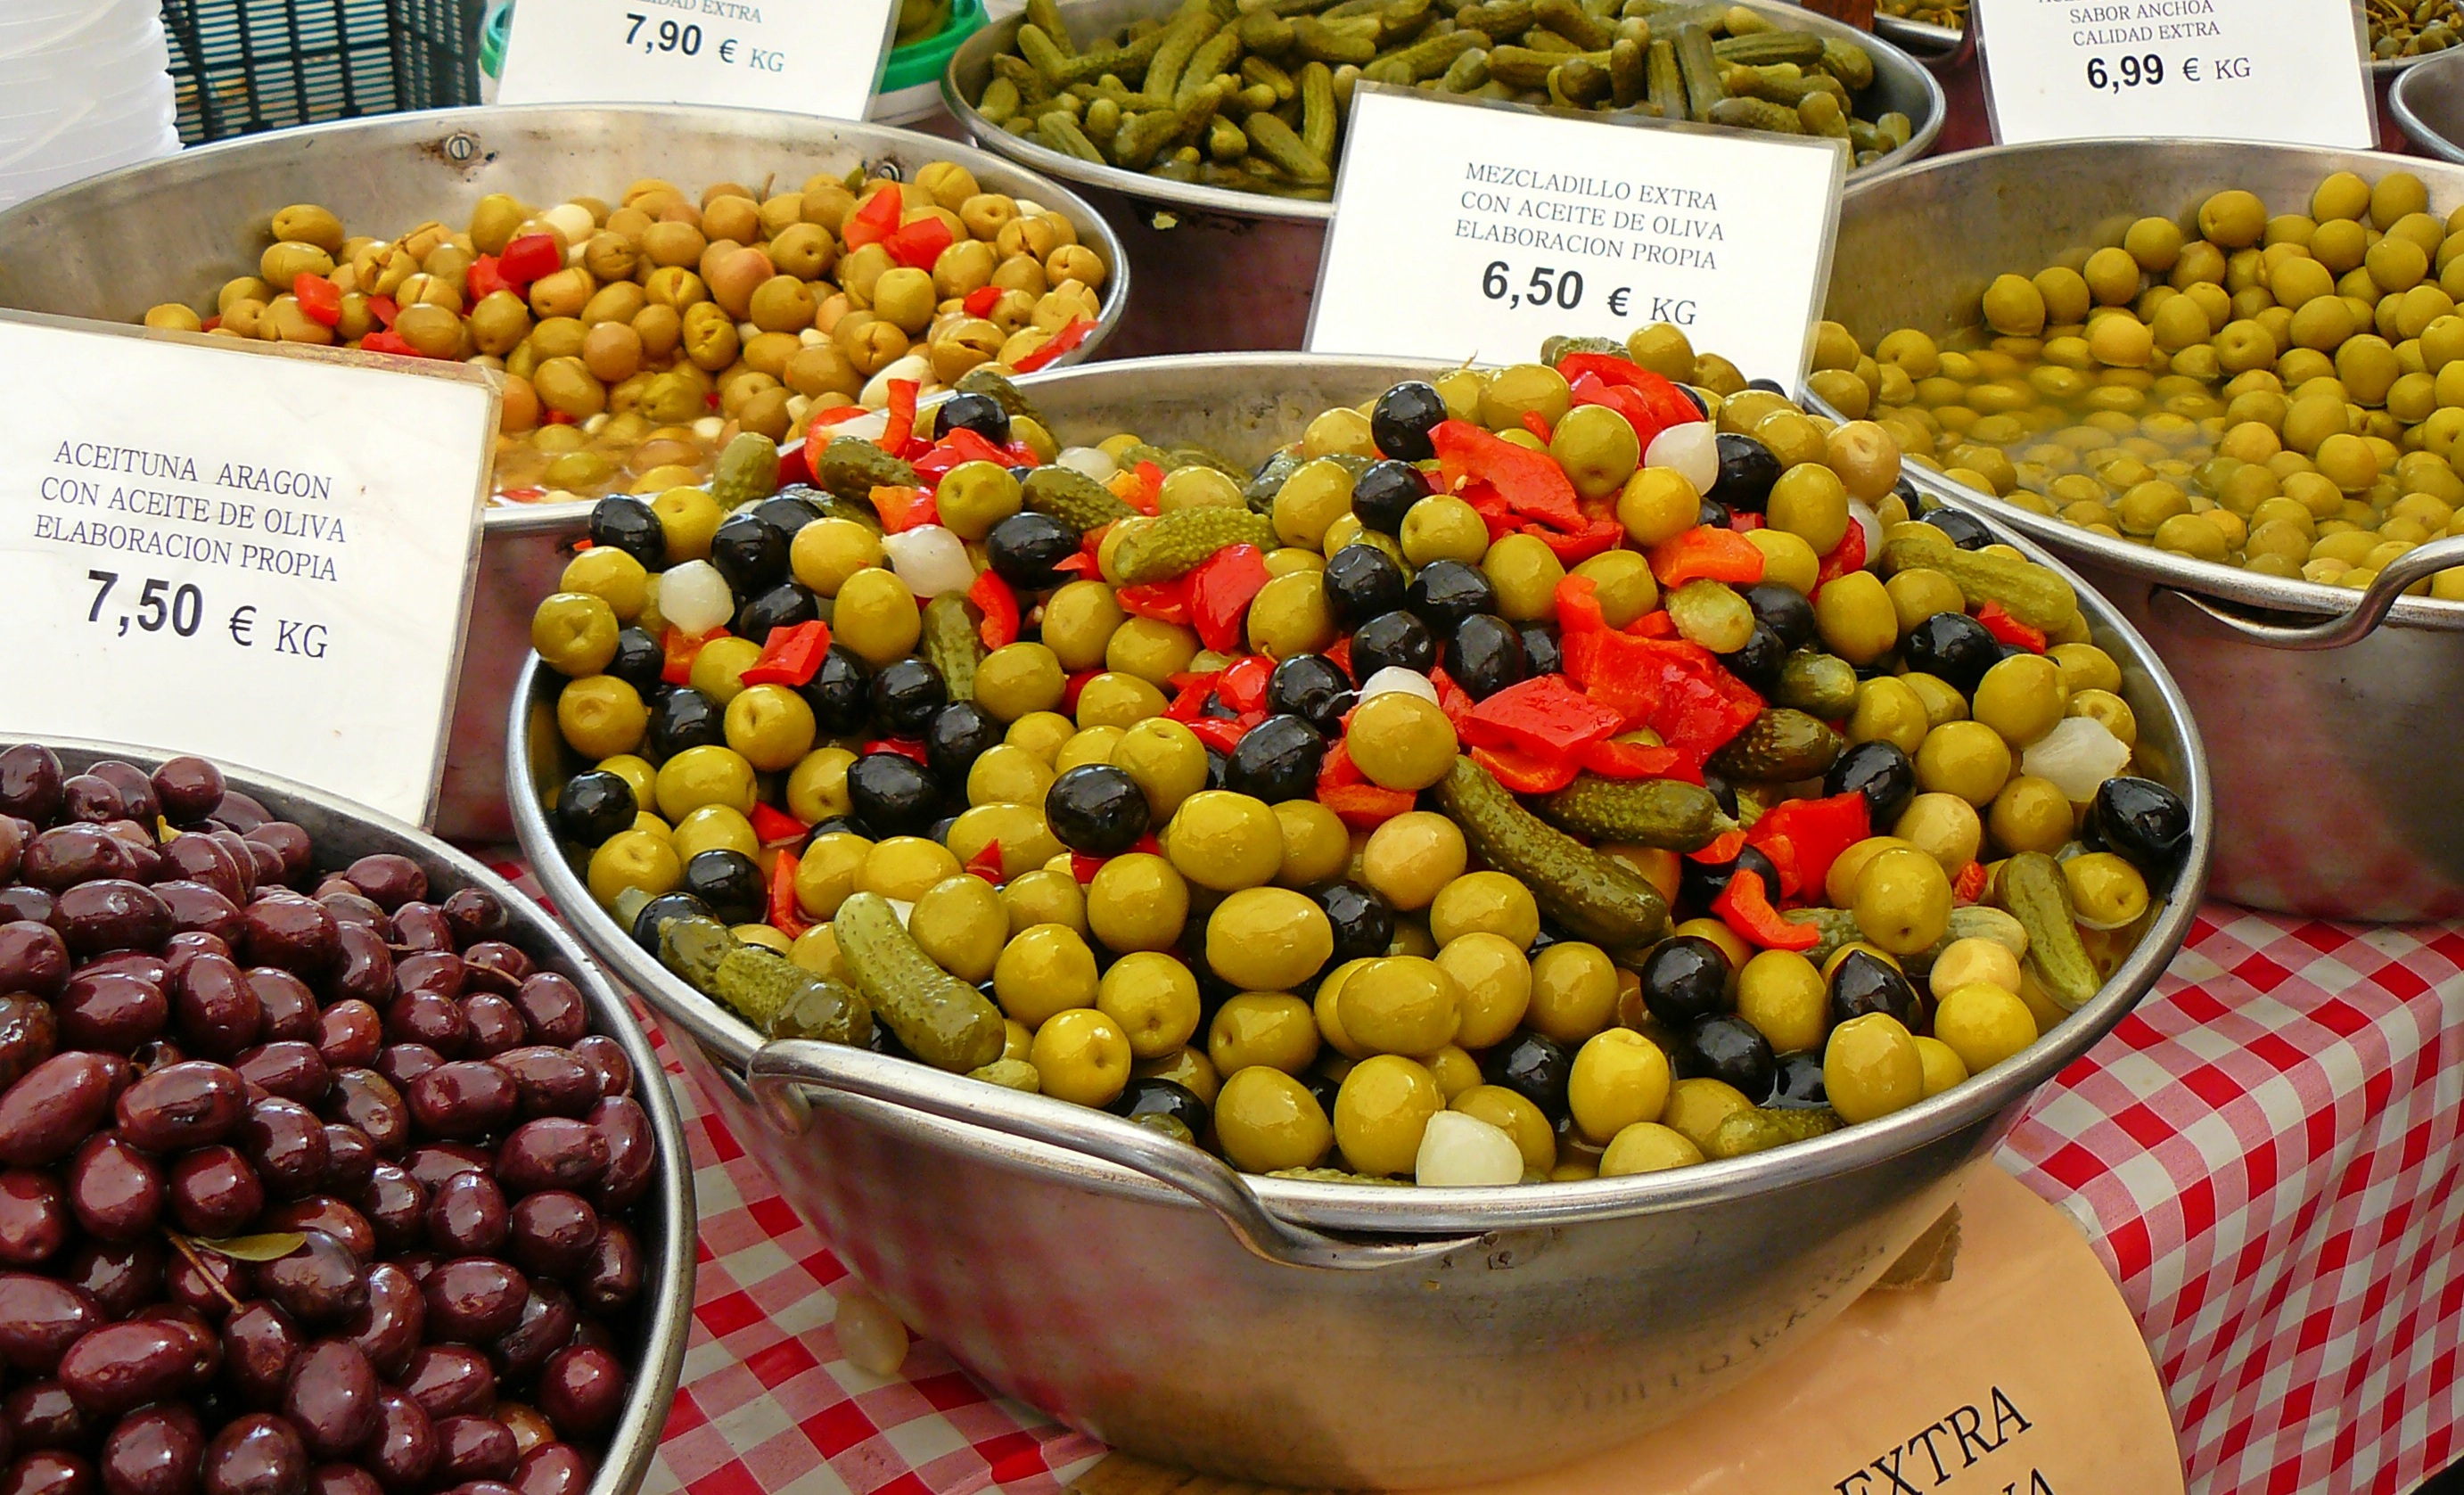
nature, plant, fruit, food, green, mediterranean, produce, vegetable, crop, market, eat, delicious, public space, market stall, spain, fruits, mallorca, olives, starter, pulse, farmers local market, flowering plant, drupes, price tag, mediterranean drupe, land plant, seafood boil